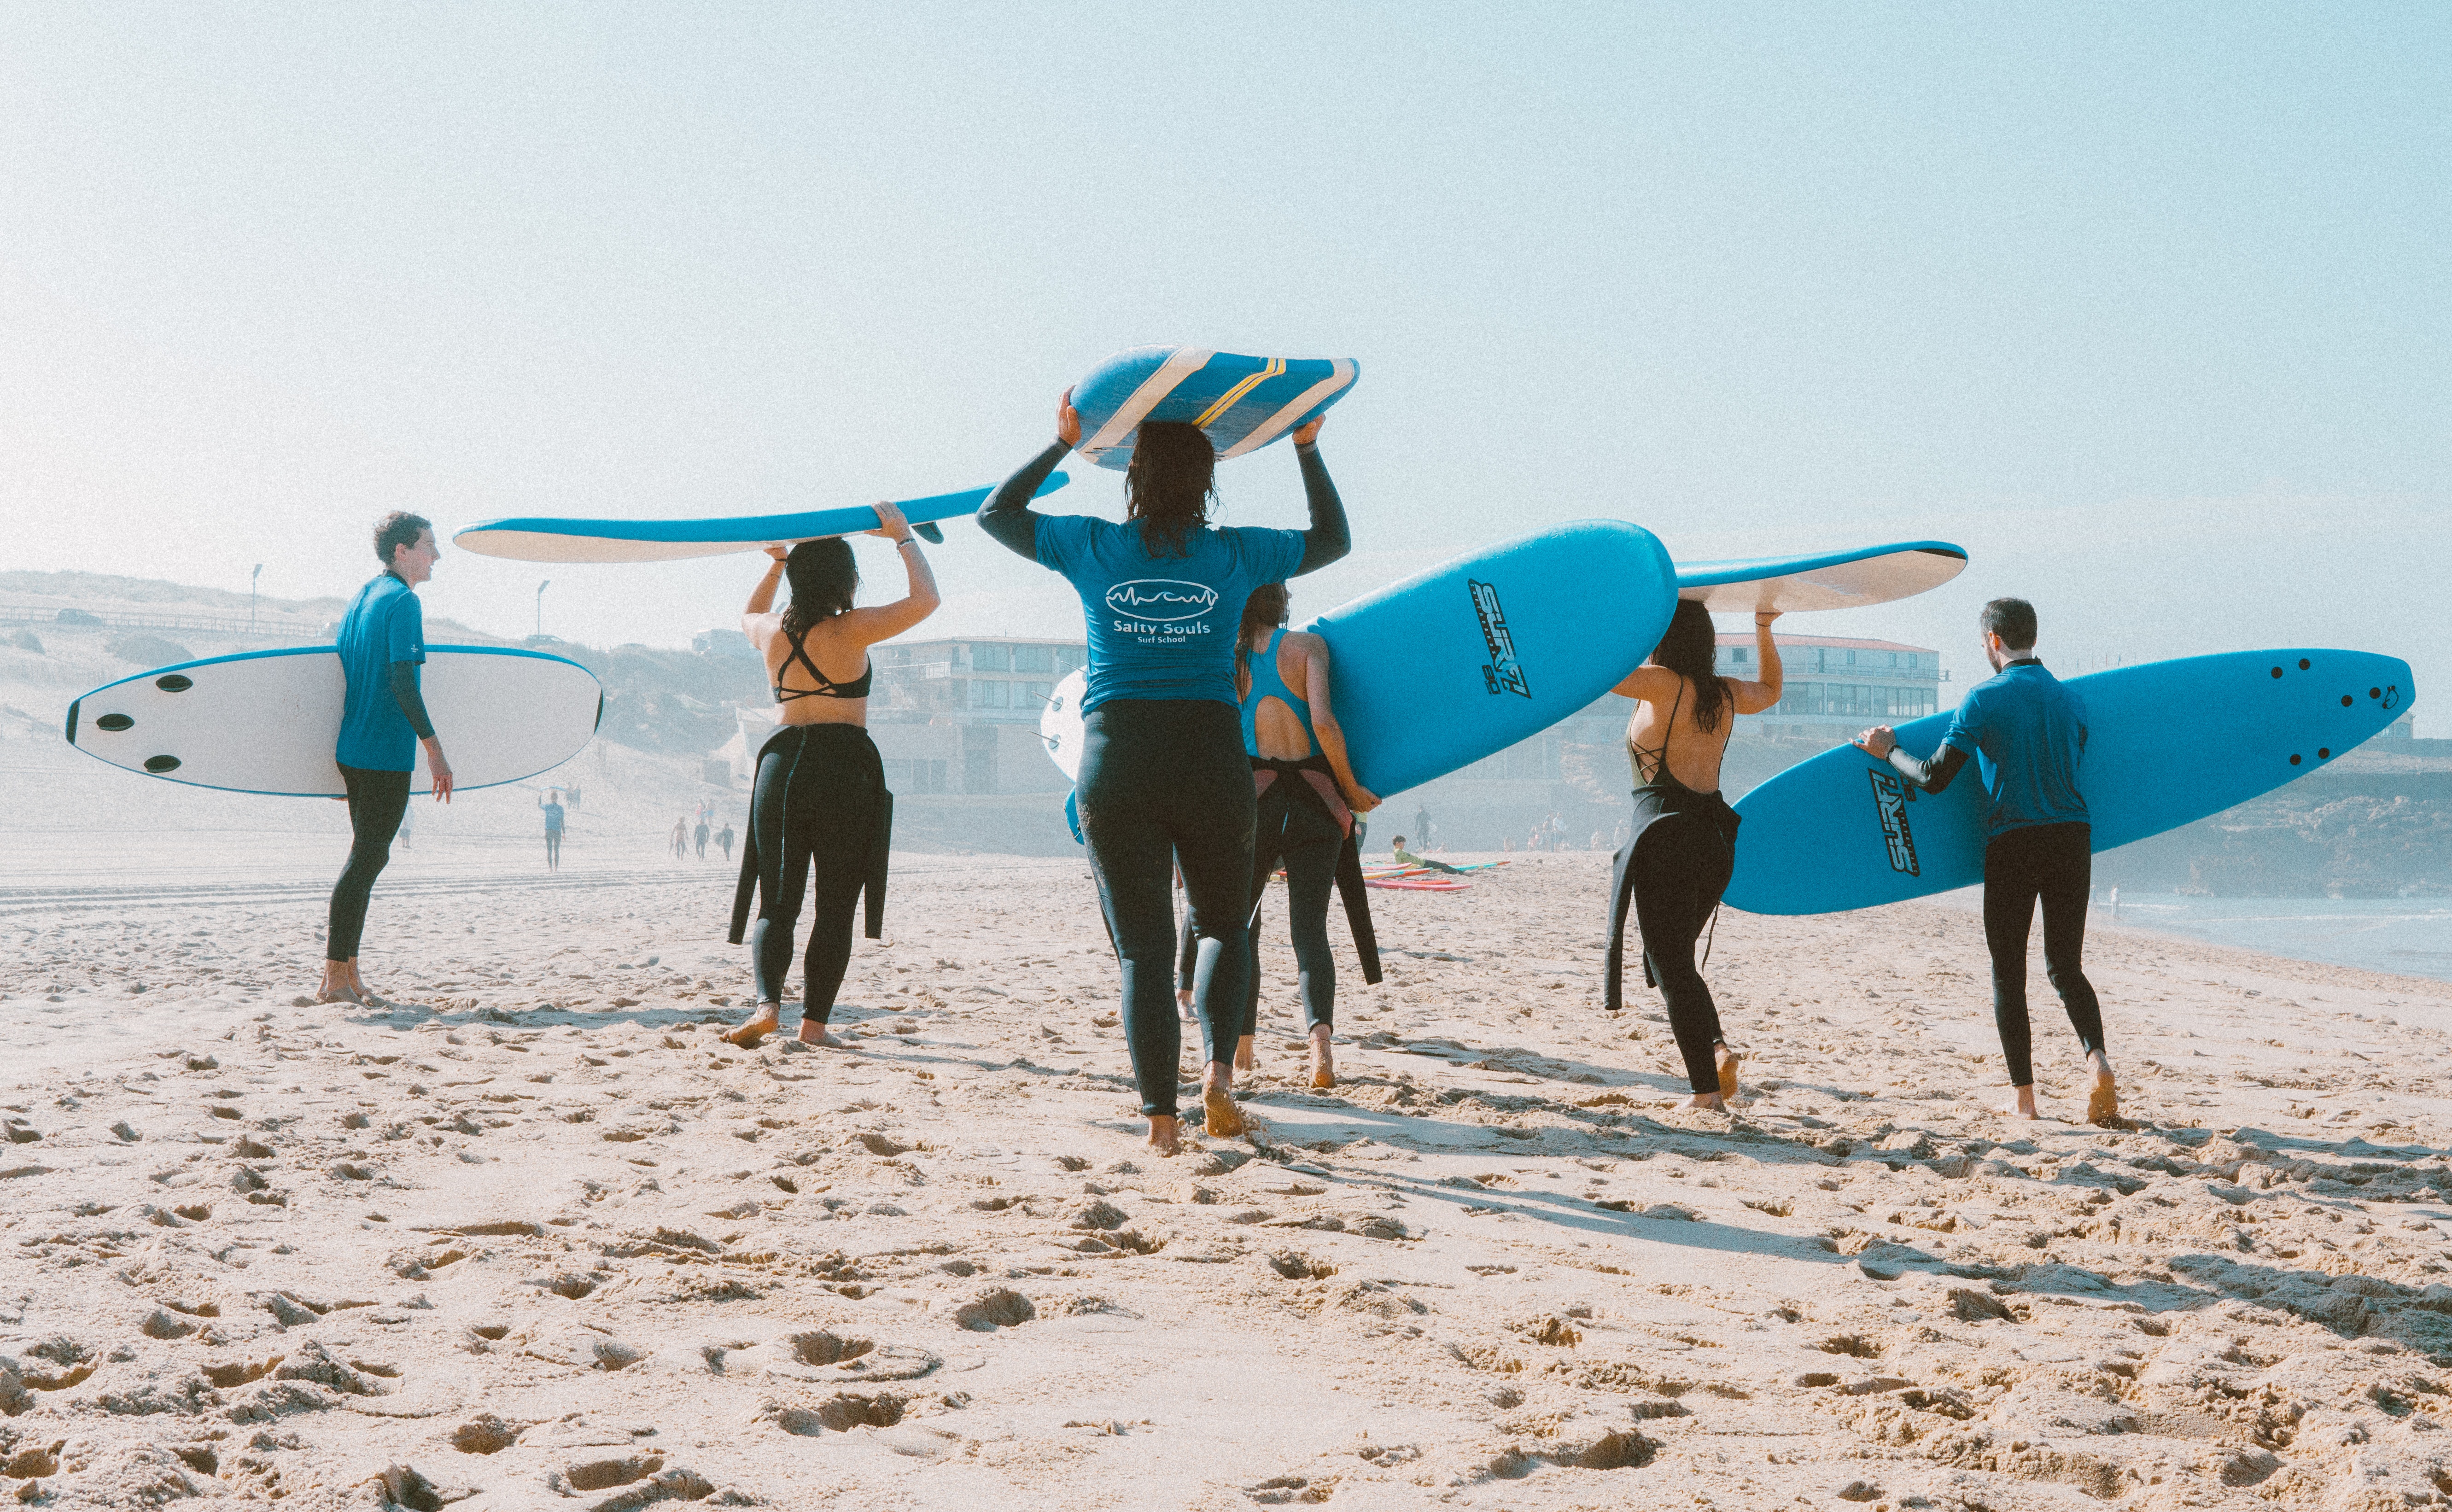
People on beach, beach, sand, fun, vacation, summer, ocean, sea, leisure, sports, spring break, tourism, beach volleyball, coast, team, wave, competition event, team sport, surface water sports, volleyball